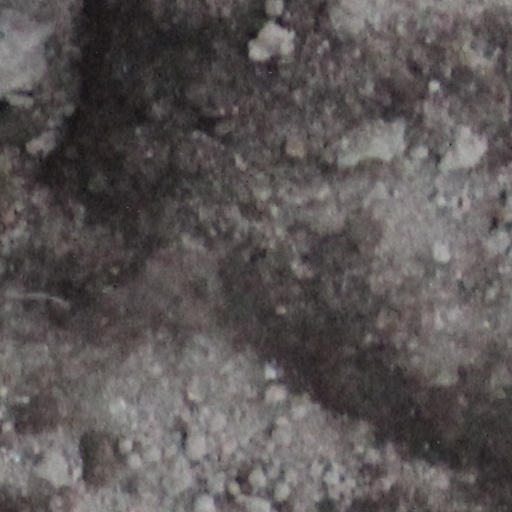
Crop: wheat